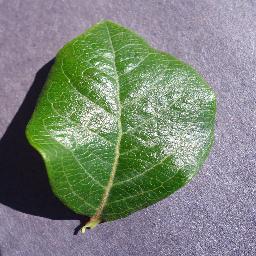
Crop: blueberry
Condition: healthy